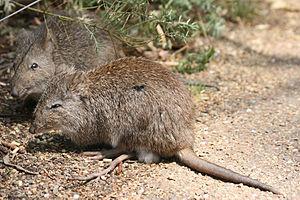
Le Rat-kangourou à long nez ou Potoroo à long nez est une espèce de marsupiaux diprotodontes de la famille des Potoroïdés. Ce sont des Potoroos australiens de taille moyenne, caractérisé par un long museau et une queue assez grande et épaisse.